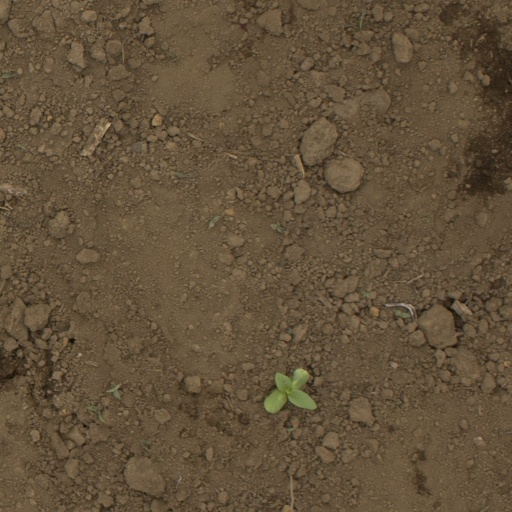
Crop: Jerusalem artichoke